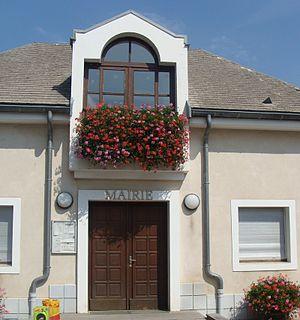
La mairie de Neffes (Hautes-Alpes).
Neffes est une commune française, située dans le département des Hautes-Alpes en région Provence-Alpes-Côte d'Azur.